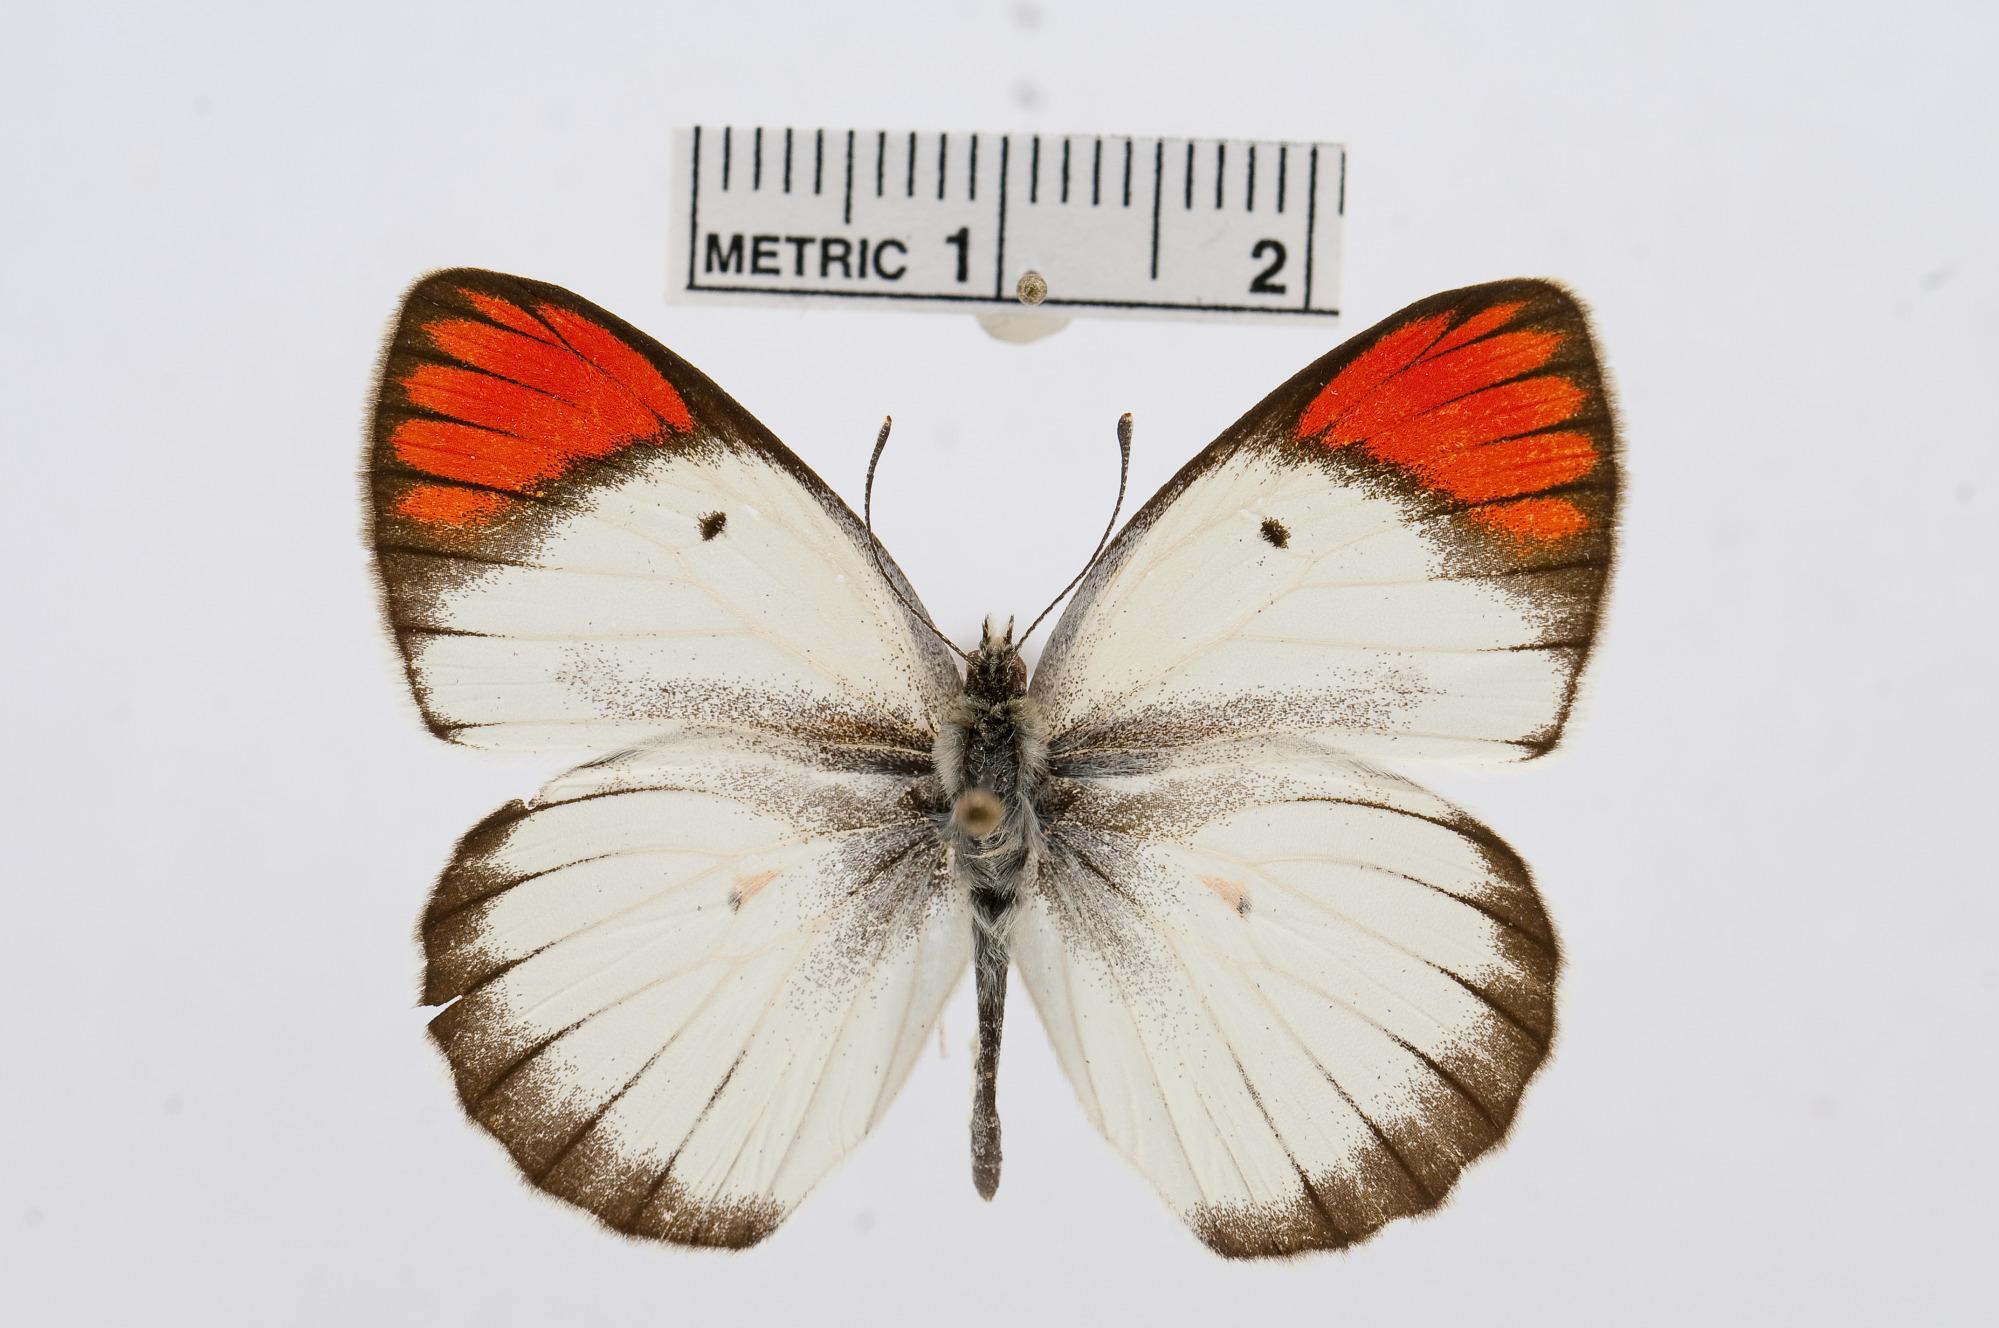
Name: Colotis antevippe
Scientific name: Colotis antevippe
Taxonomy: Animalia, Arthropoda, Hexapoda, Insecta, Lepidoptera, Pieridae, Pierinae